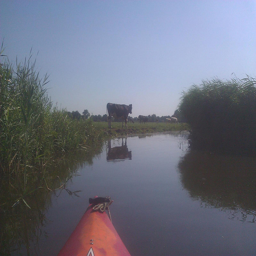
A boat floating on a river surrounded by green brush.
Cow and reflection ahead at the water's edge.
a cow stands next to a shallow body of water
A tip of a boat with a cow pasture in the background.
Large brown cow standing in front of a murky water creek.